Guard of honour

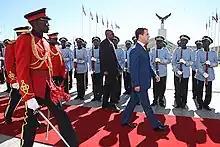
Russian president Dmitry Medvedev inspects a guard of honour formed by the 21 Ceremonial Guard Battalion of the Namibian Defence Force, 2009

The Guard of Honour unit in Namibia is the 21 Ceremonial Guard Battalion of the Namibian Defence Force. Falling under the 21 Brigade based in Windhoek. It was part of the presidential security detail until removed from this role and put on honour guard duty.